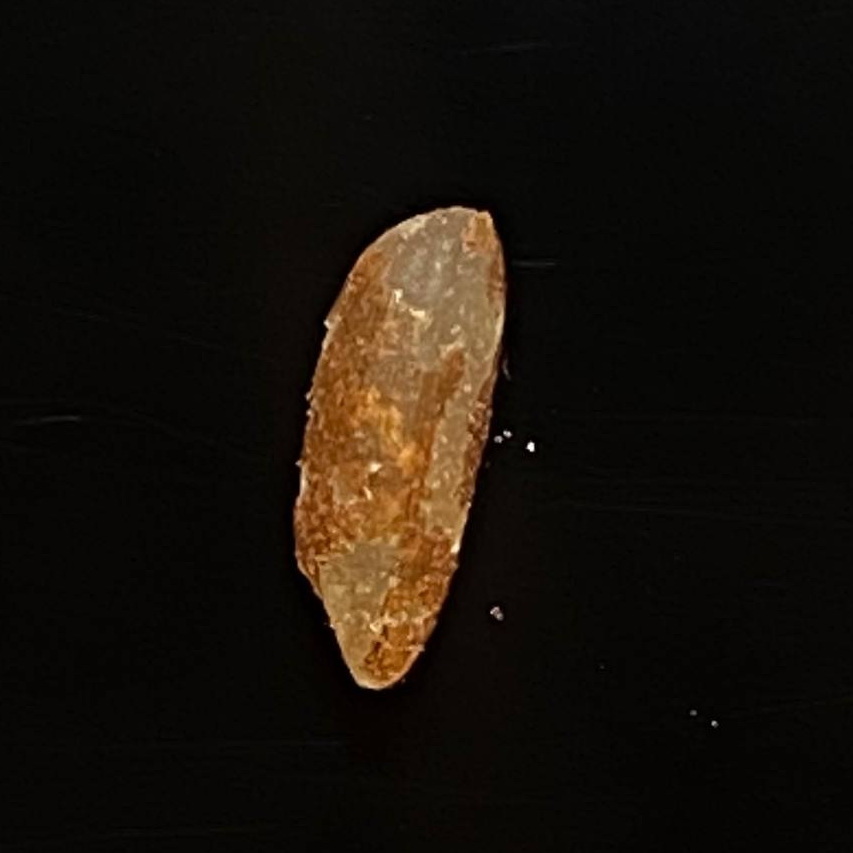
Rice variety: Ganjiya